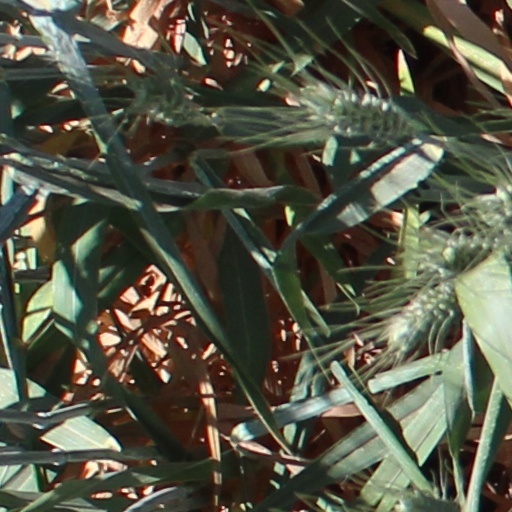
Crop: wheat